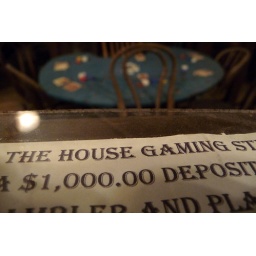
infamous table under the bird cage